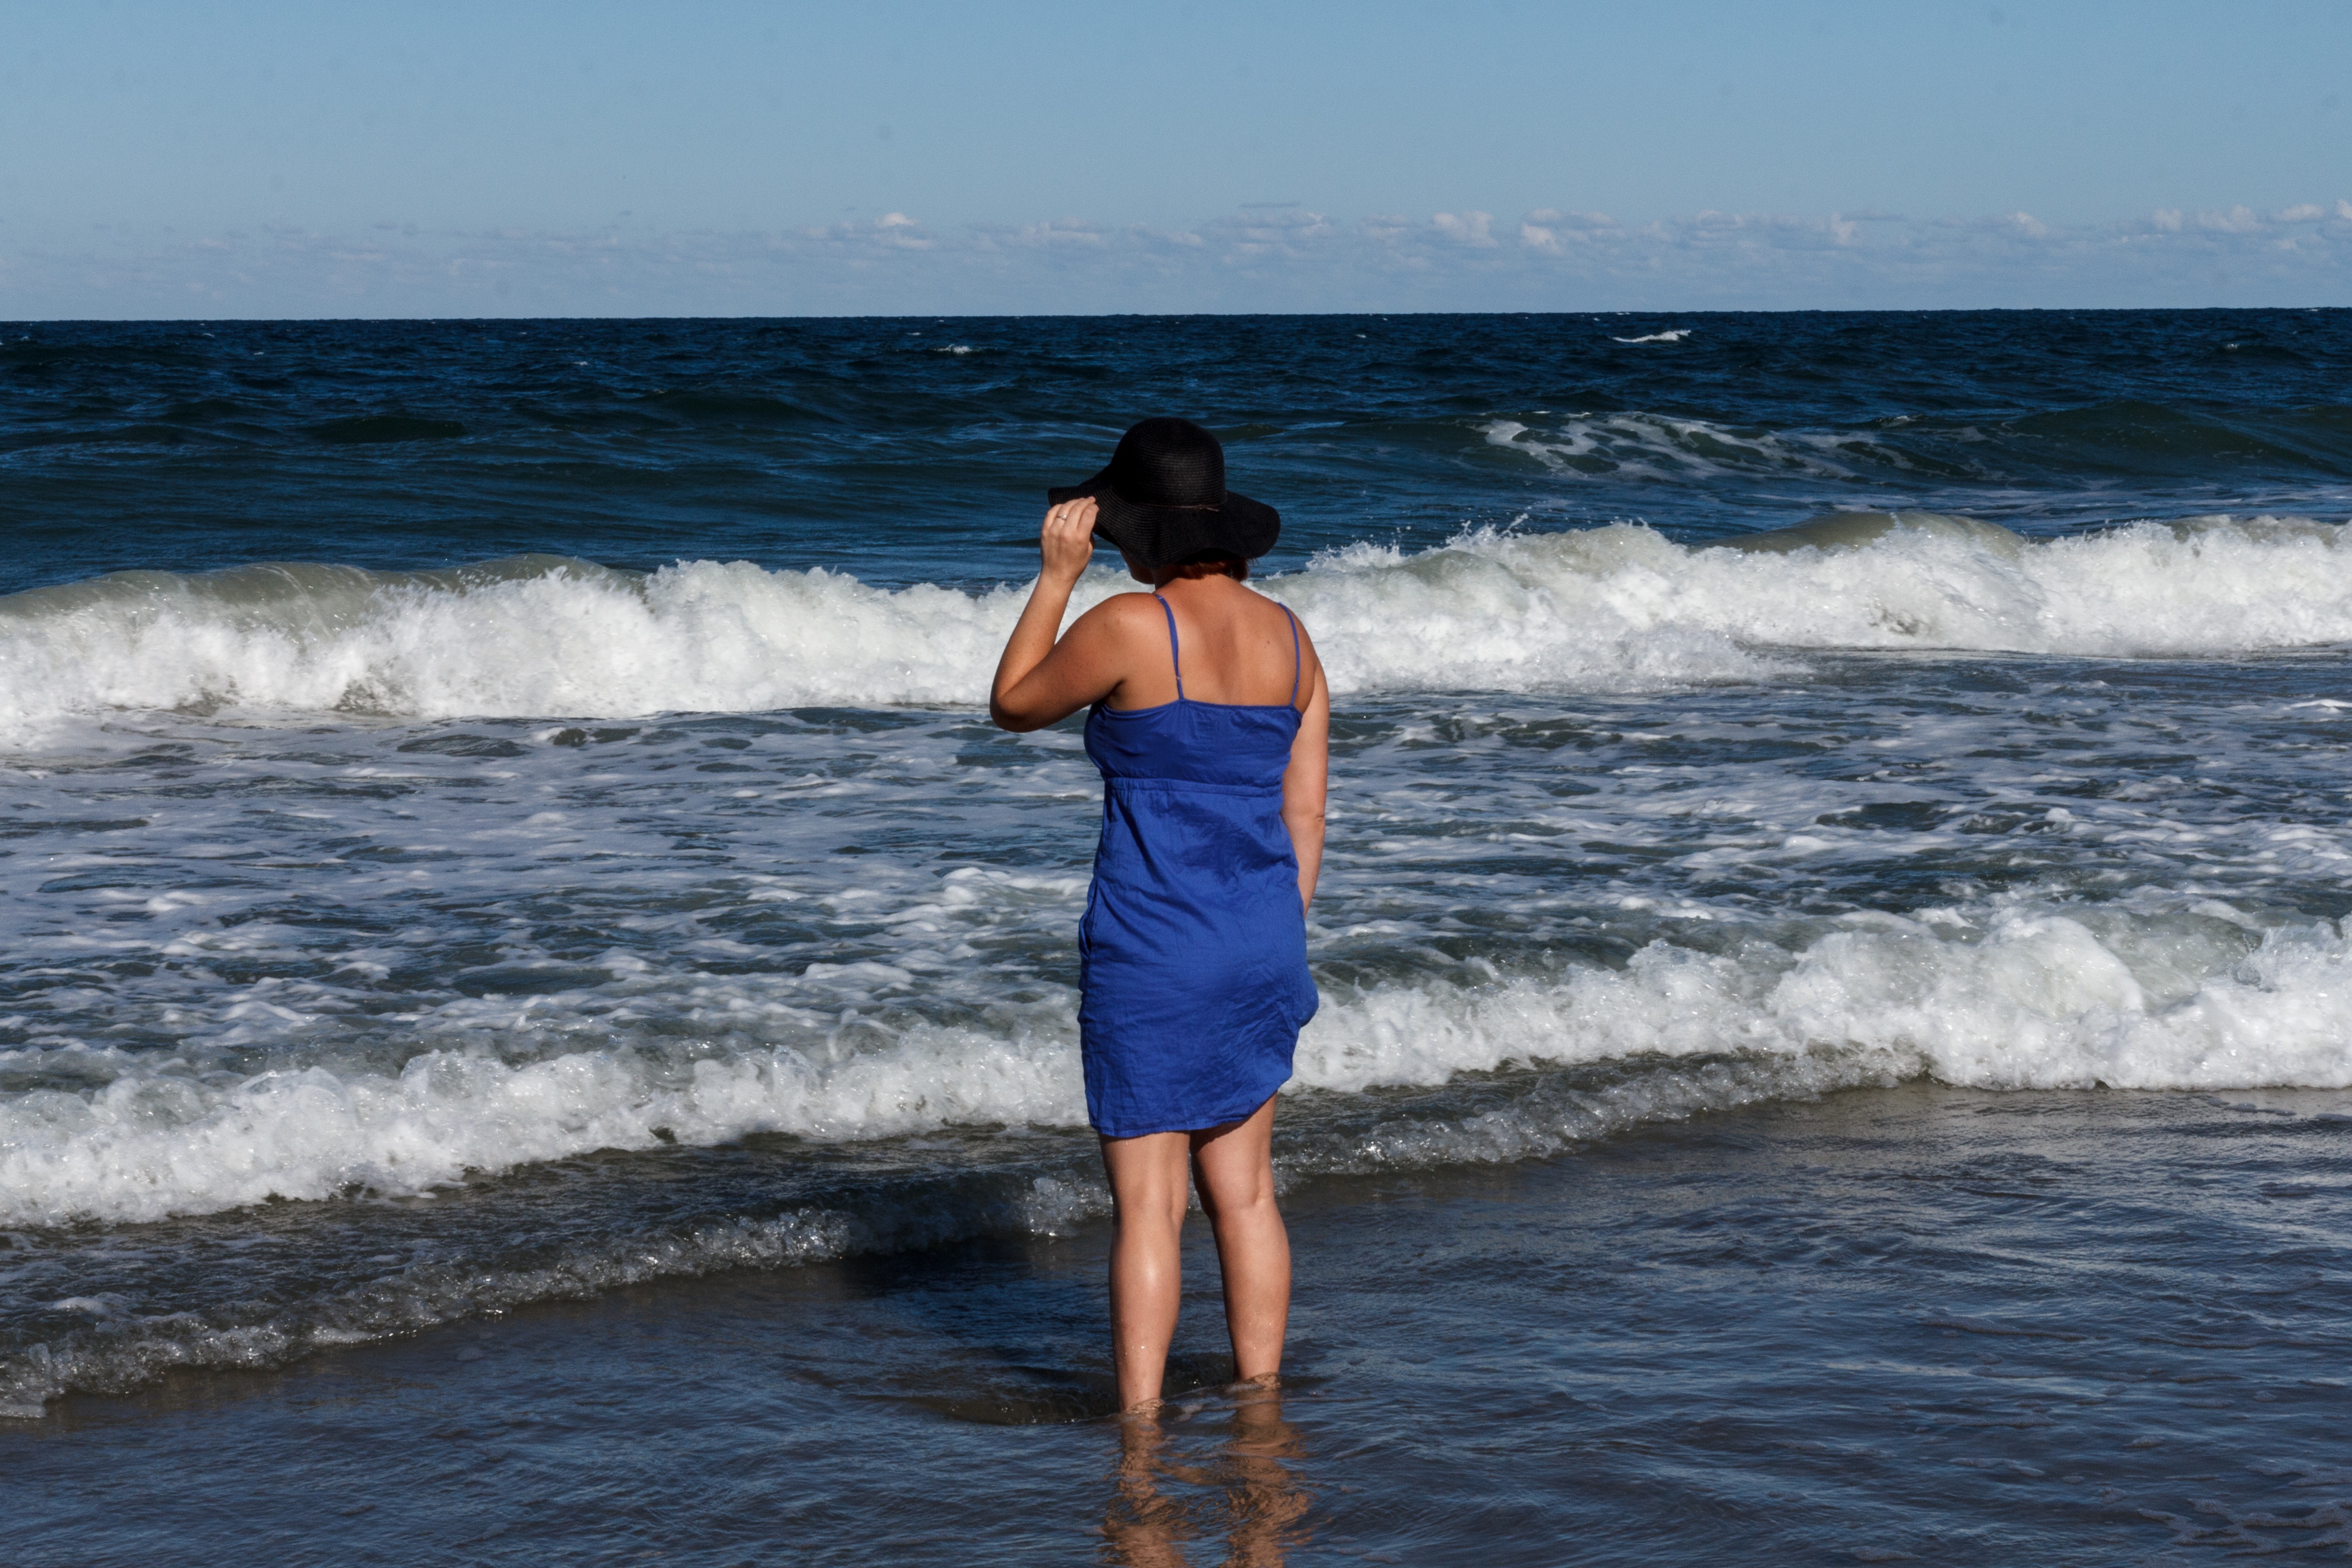
beach, sea, coast, ocean, horizon, shore, wave, vacation, surfing, surfboard, body of water, sports, cape, water sport, wind wave, surfing equipment and supplies, surface water sports